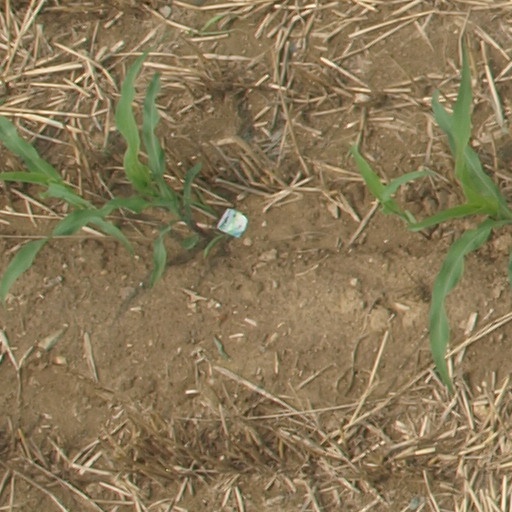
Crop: maize; corn